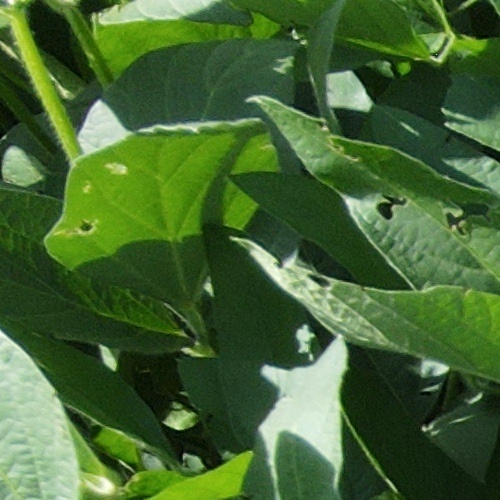
Label: Caterpillar